Guanajuato (city)

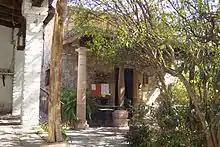
Casa Museo Gene Byron

The Juárez Theater (Teatro Juárez) is located across from the San Diego Church in the city's downtown. It is one of the main venues of the Cervantino Festival. It is considered one of the most beautiful theaters in the country, according to Mexico Desconocido. It was built from 1872 to 1903 and is in Neoclassical style with a façade containing nine sculptures depicting the Muses of Greek mythology.